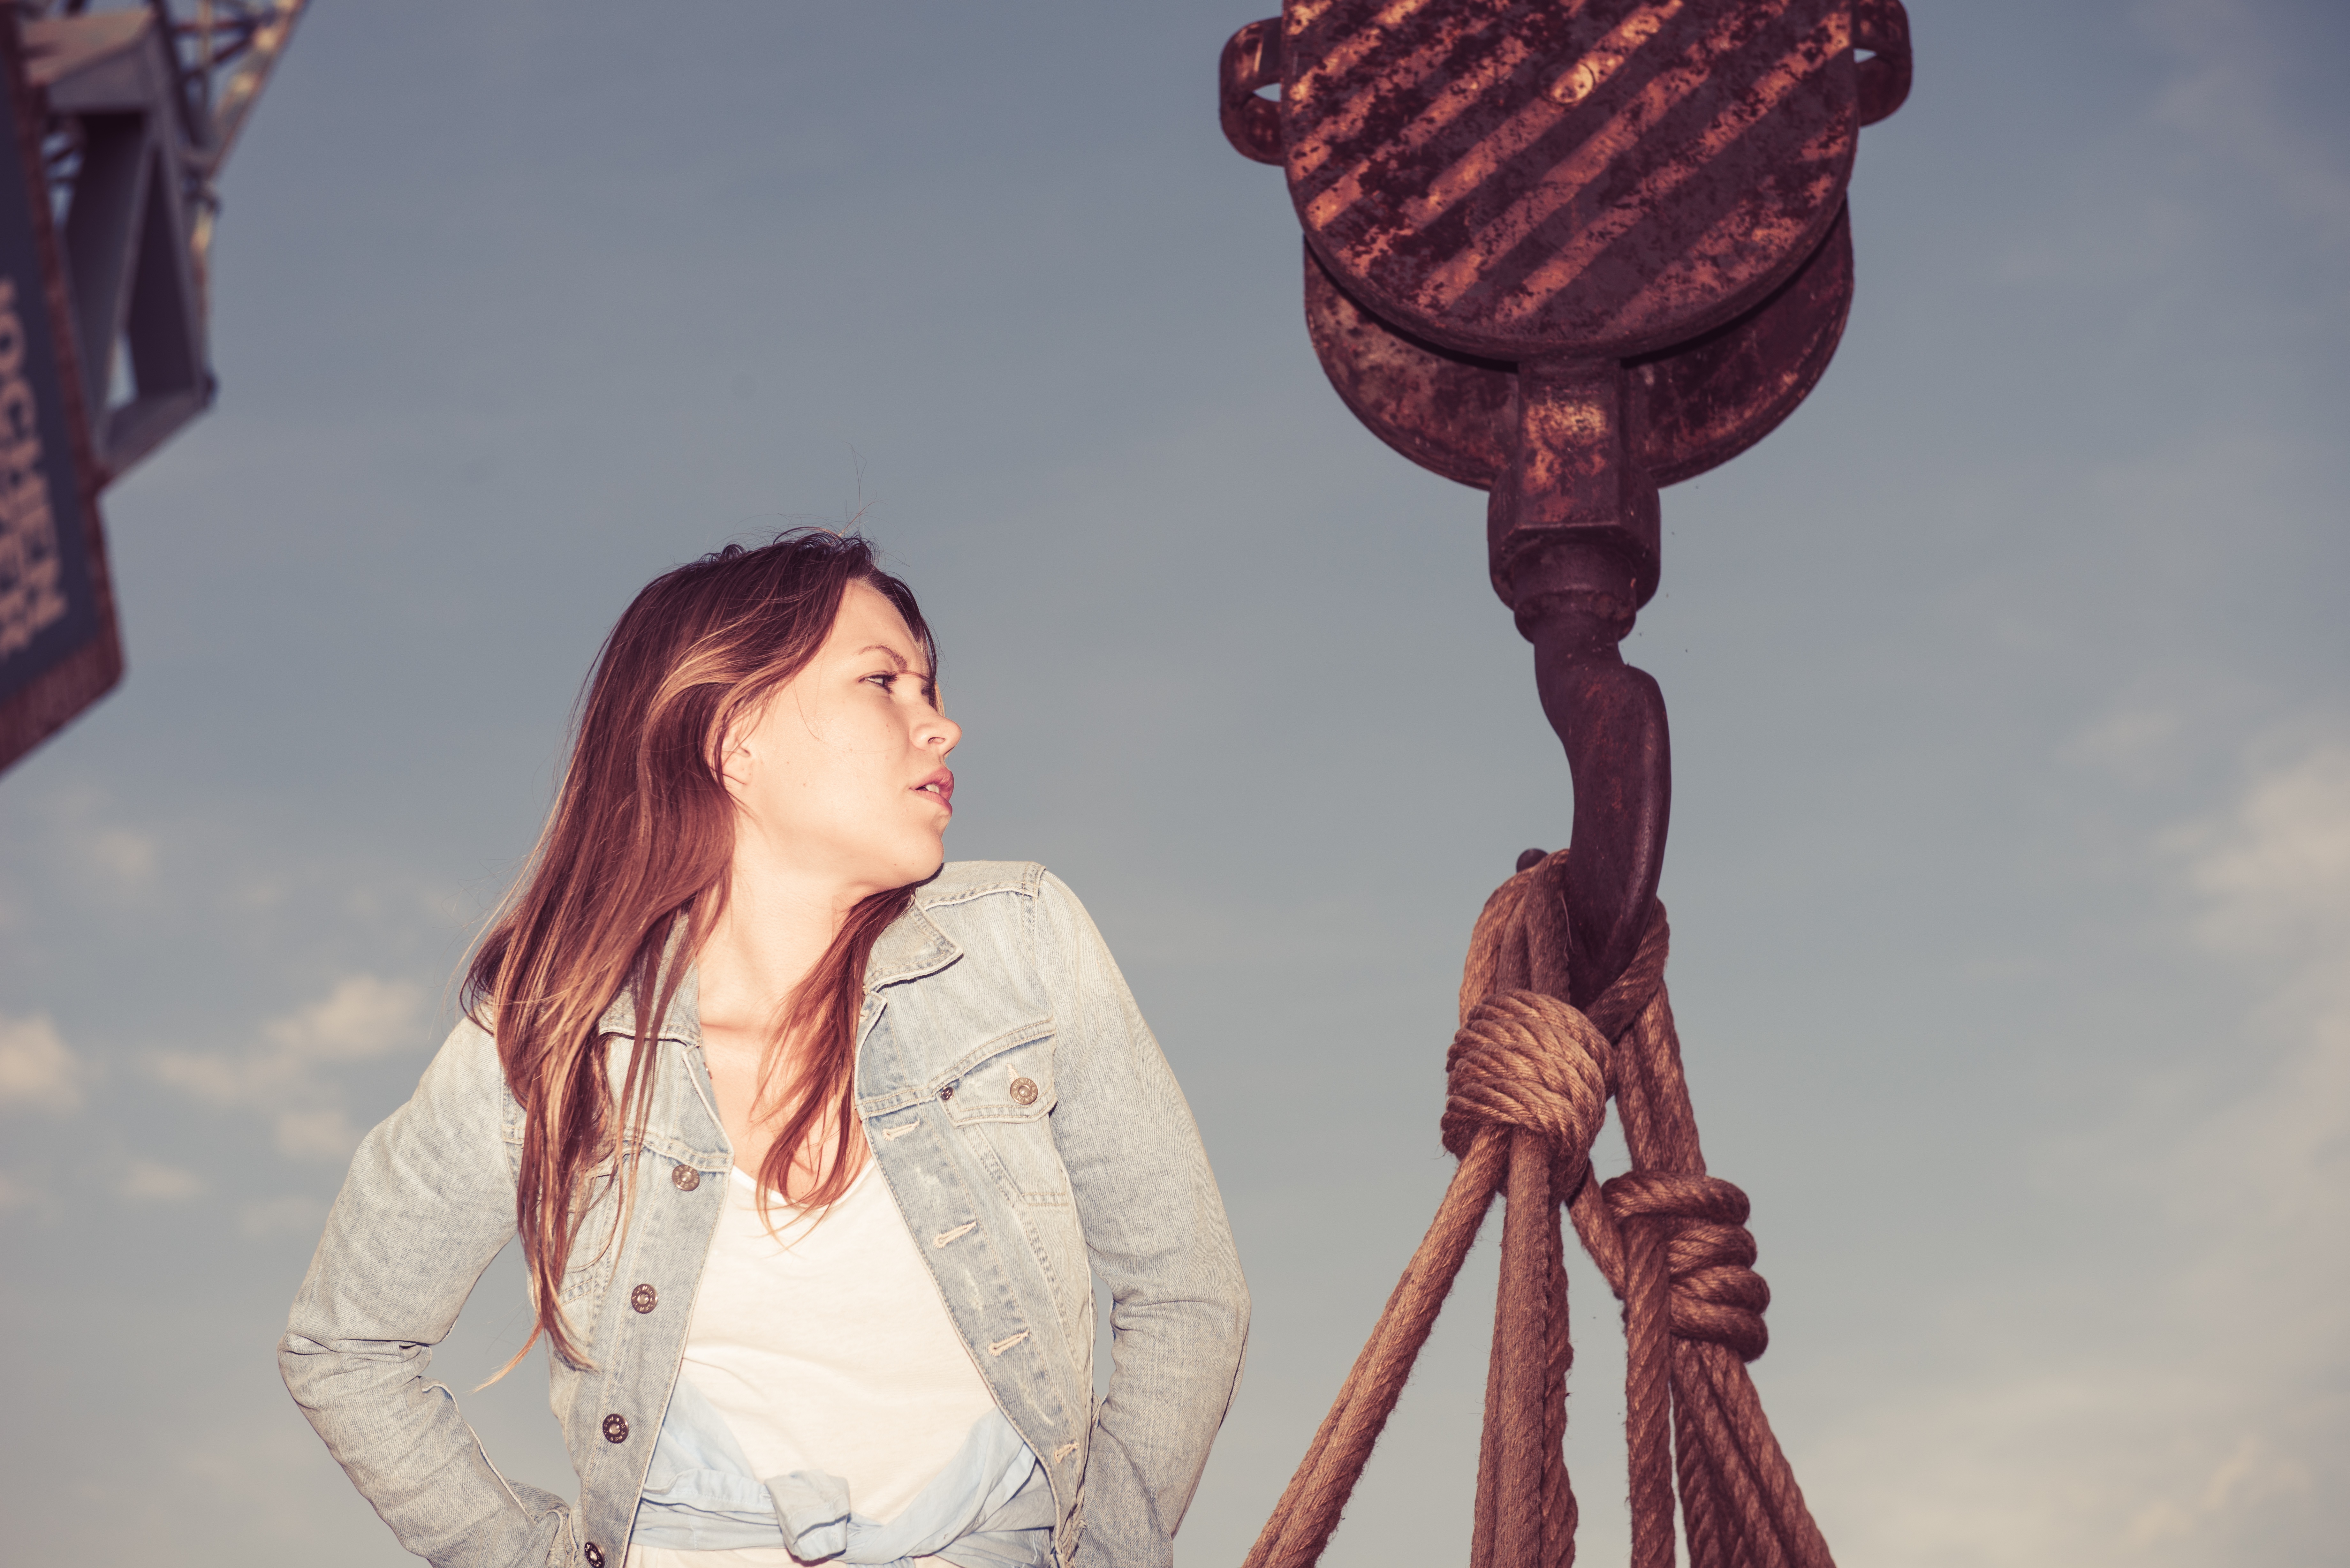
work, light, photography, model, spring, red, color, port, temple, photograph, beauty, image, crane, photo shoot